Sonceboz-Sombeval railway station

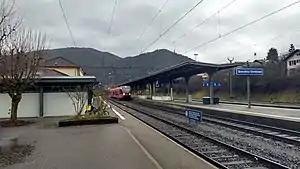
The station in 2018

Sonceboz-Sombeval railway station is a railway station in the municipality of Sonceboz-Sombeval, in the Swiss canton of Bern. It is located at the junction of the standard gauge Biel/Bienne–La Chaux-de-Fonds and Sonceboz-Sombeval–Moutier lines of Swiss Federal Railways.